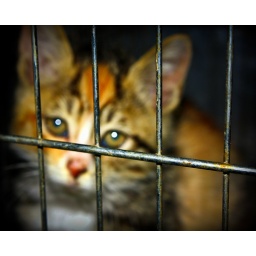
...just a cat in a rusty cage..